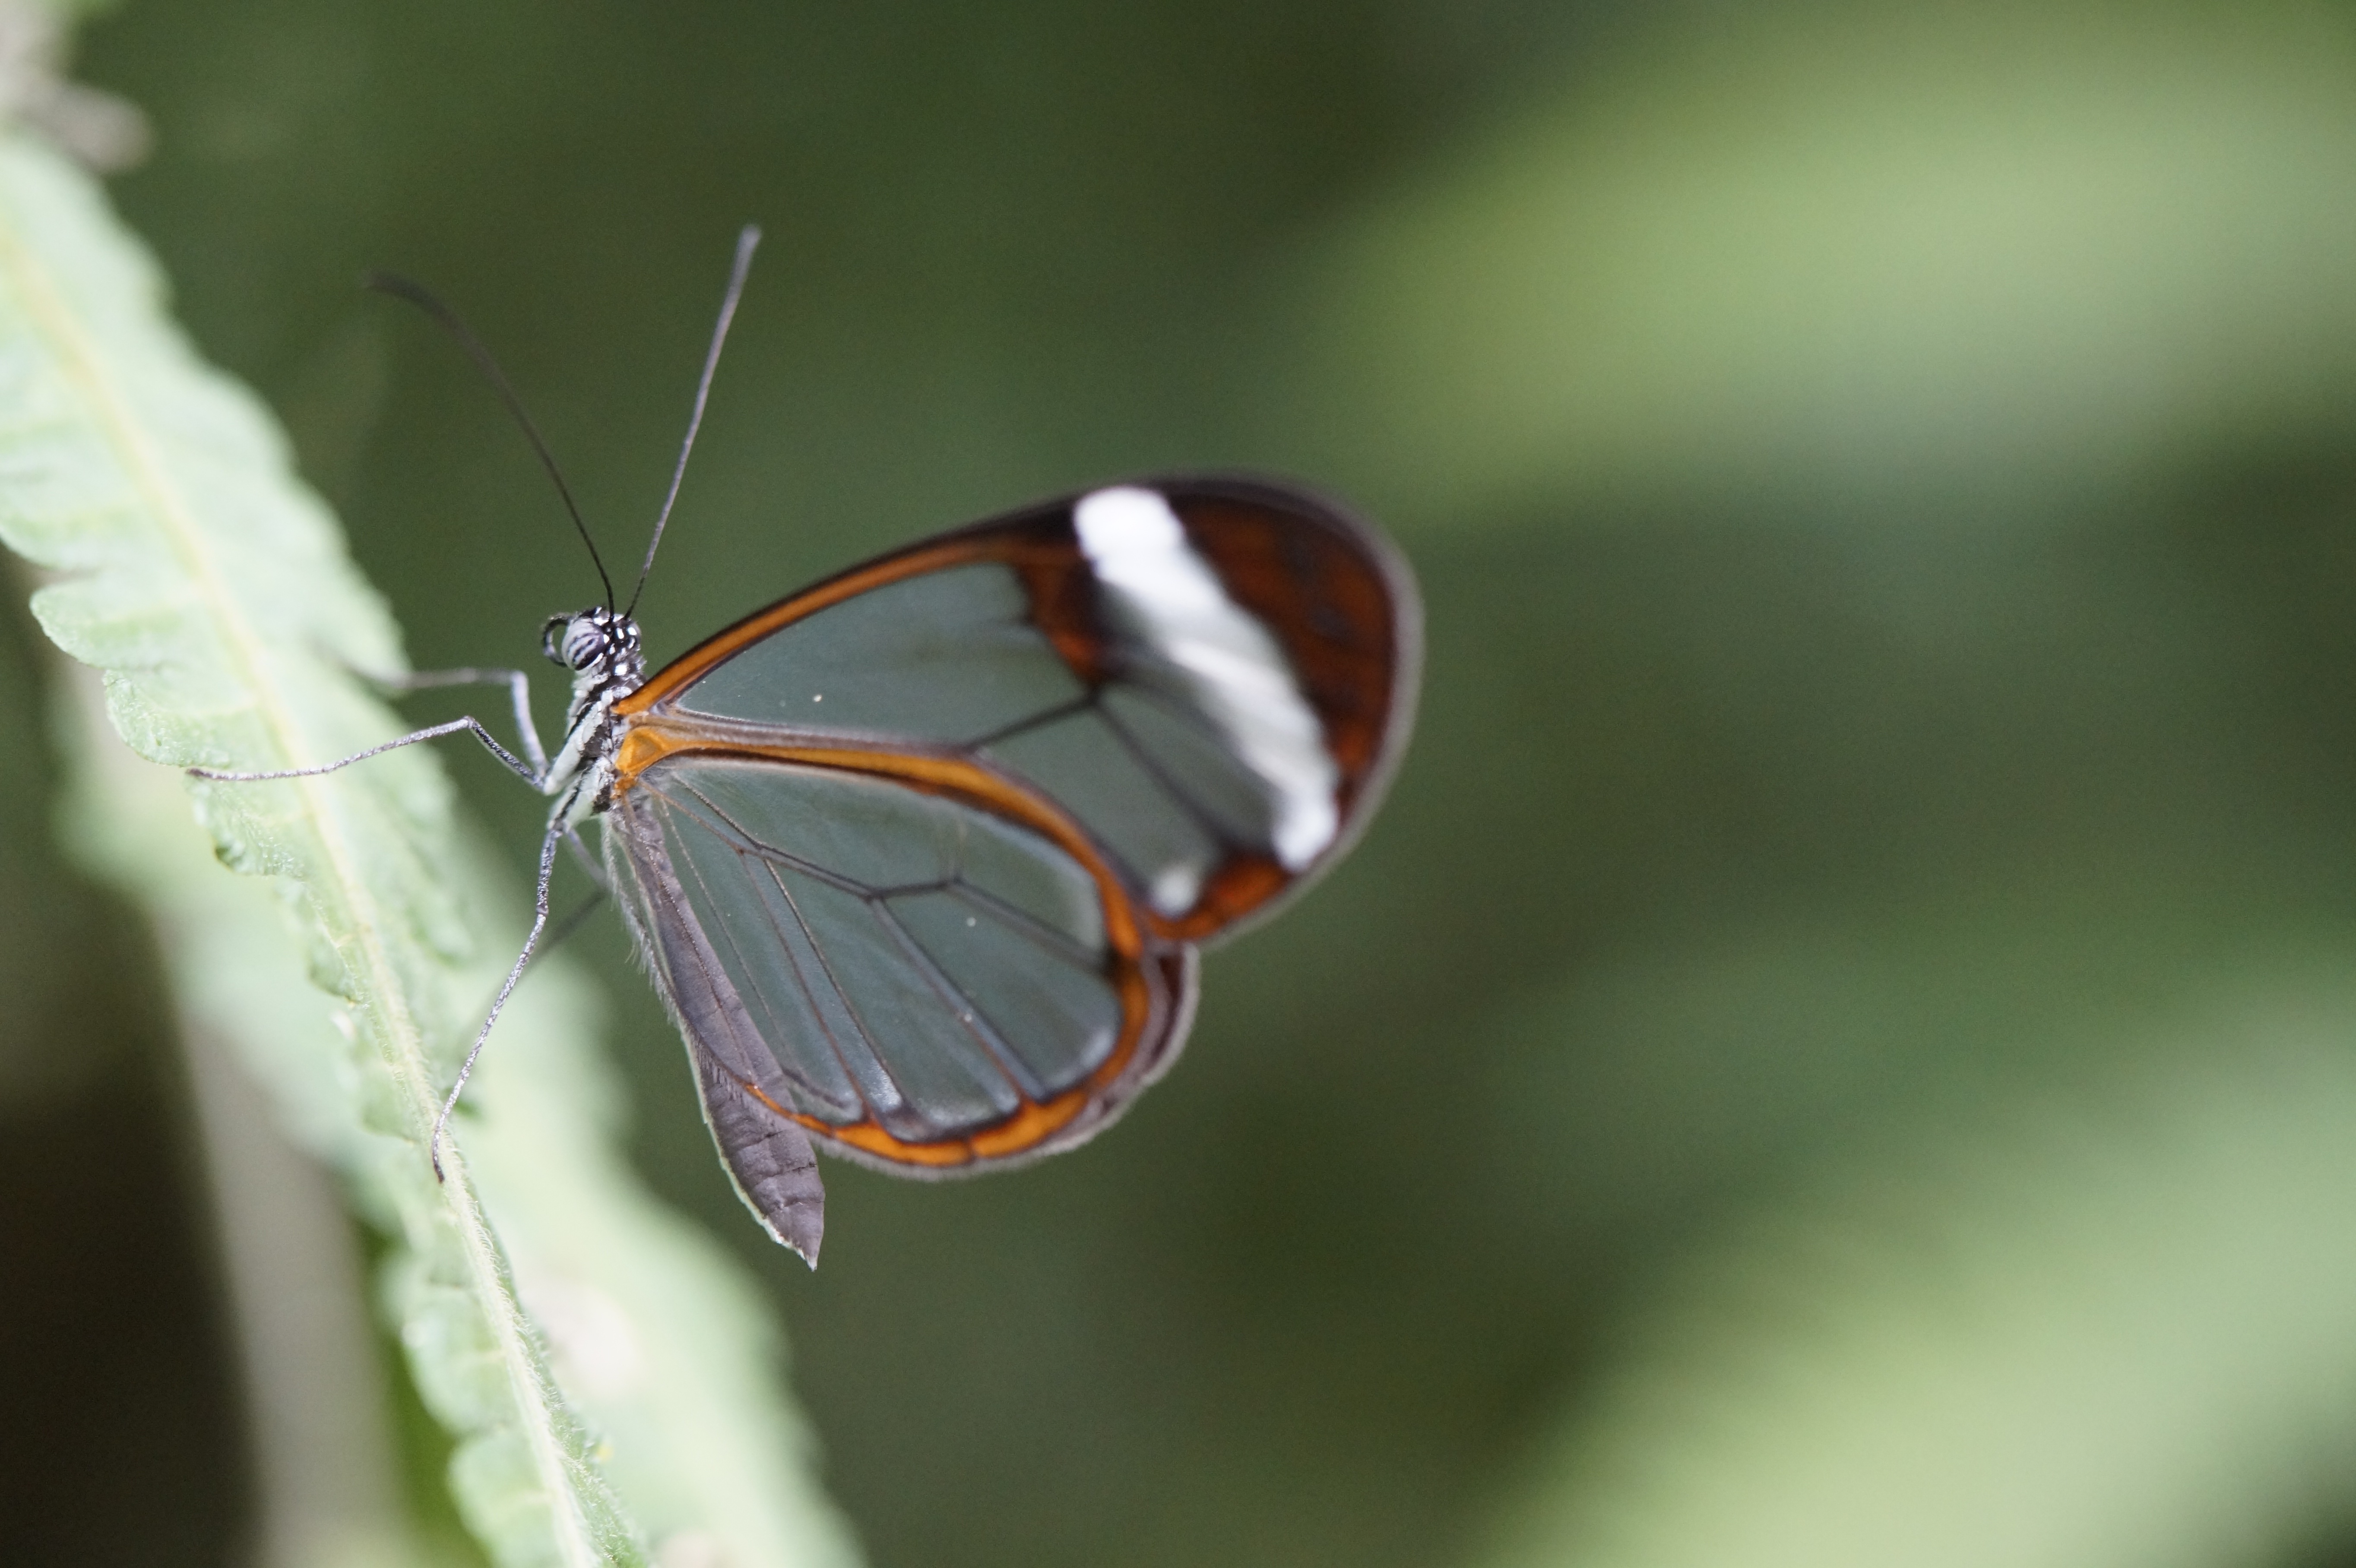
nature, wing, photography, flower, tropical, insect, butterfly, fauna, invertebrate, close up, transparent, exotic, damselfly, danainae, macro photography, arthropod, edelfalter, central america, butterfly house, mainau island, plant stem, moths and butterflies, lycaenid, greta morgane morgane